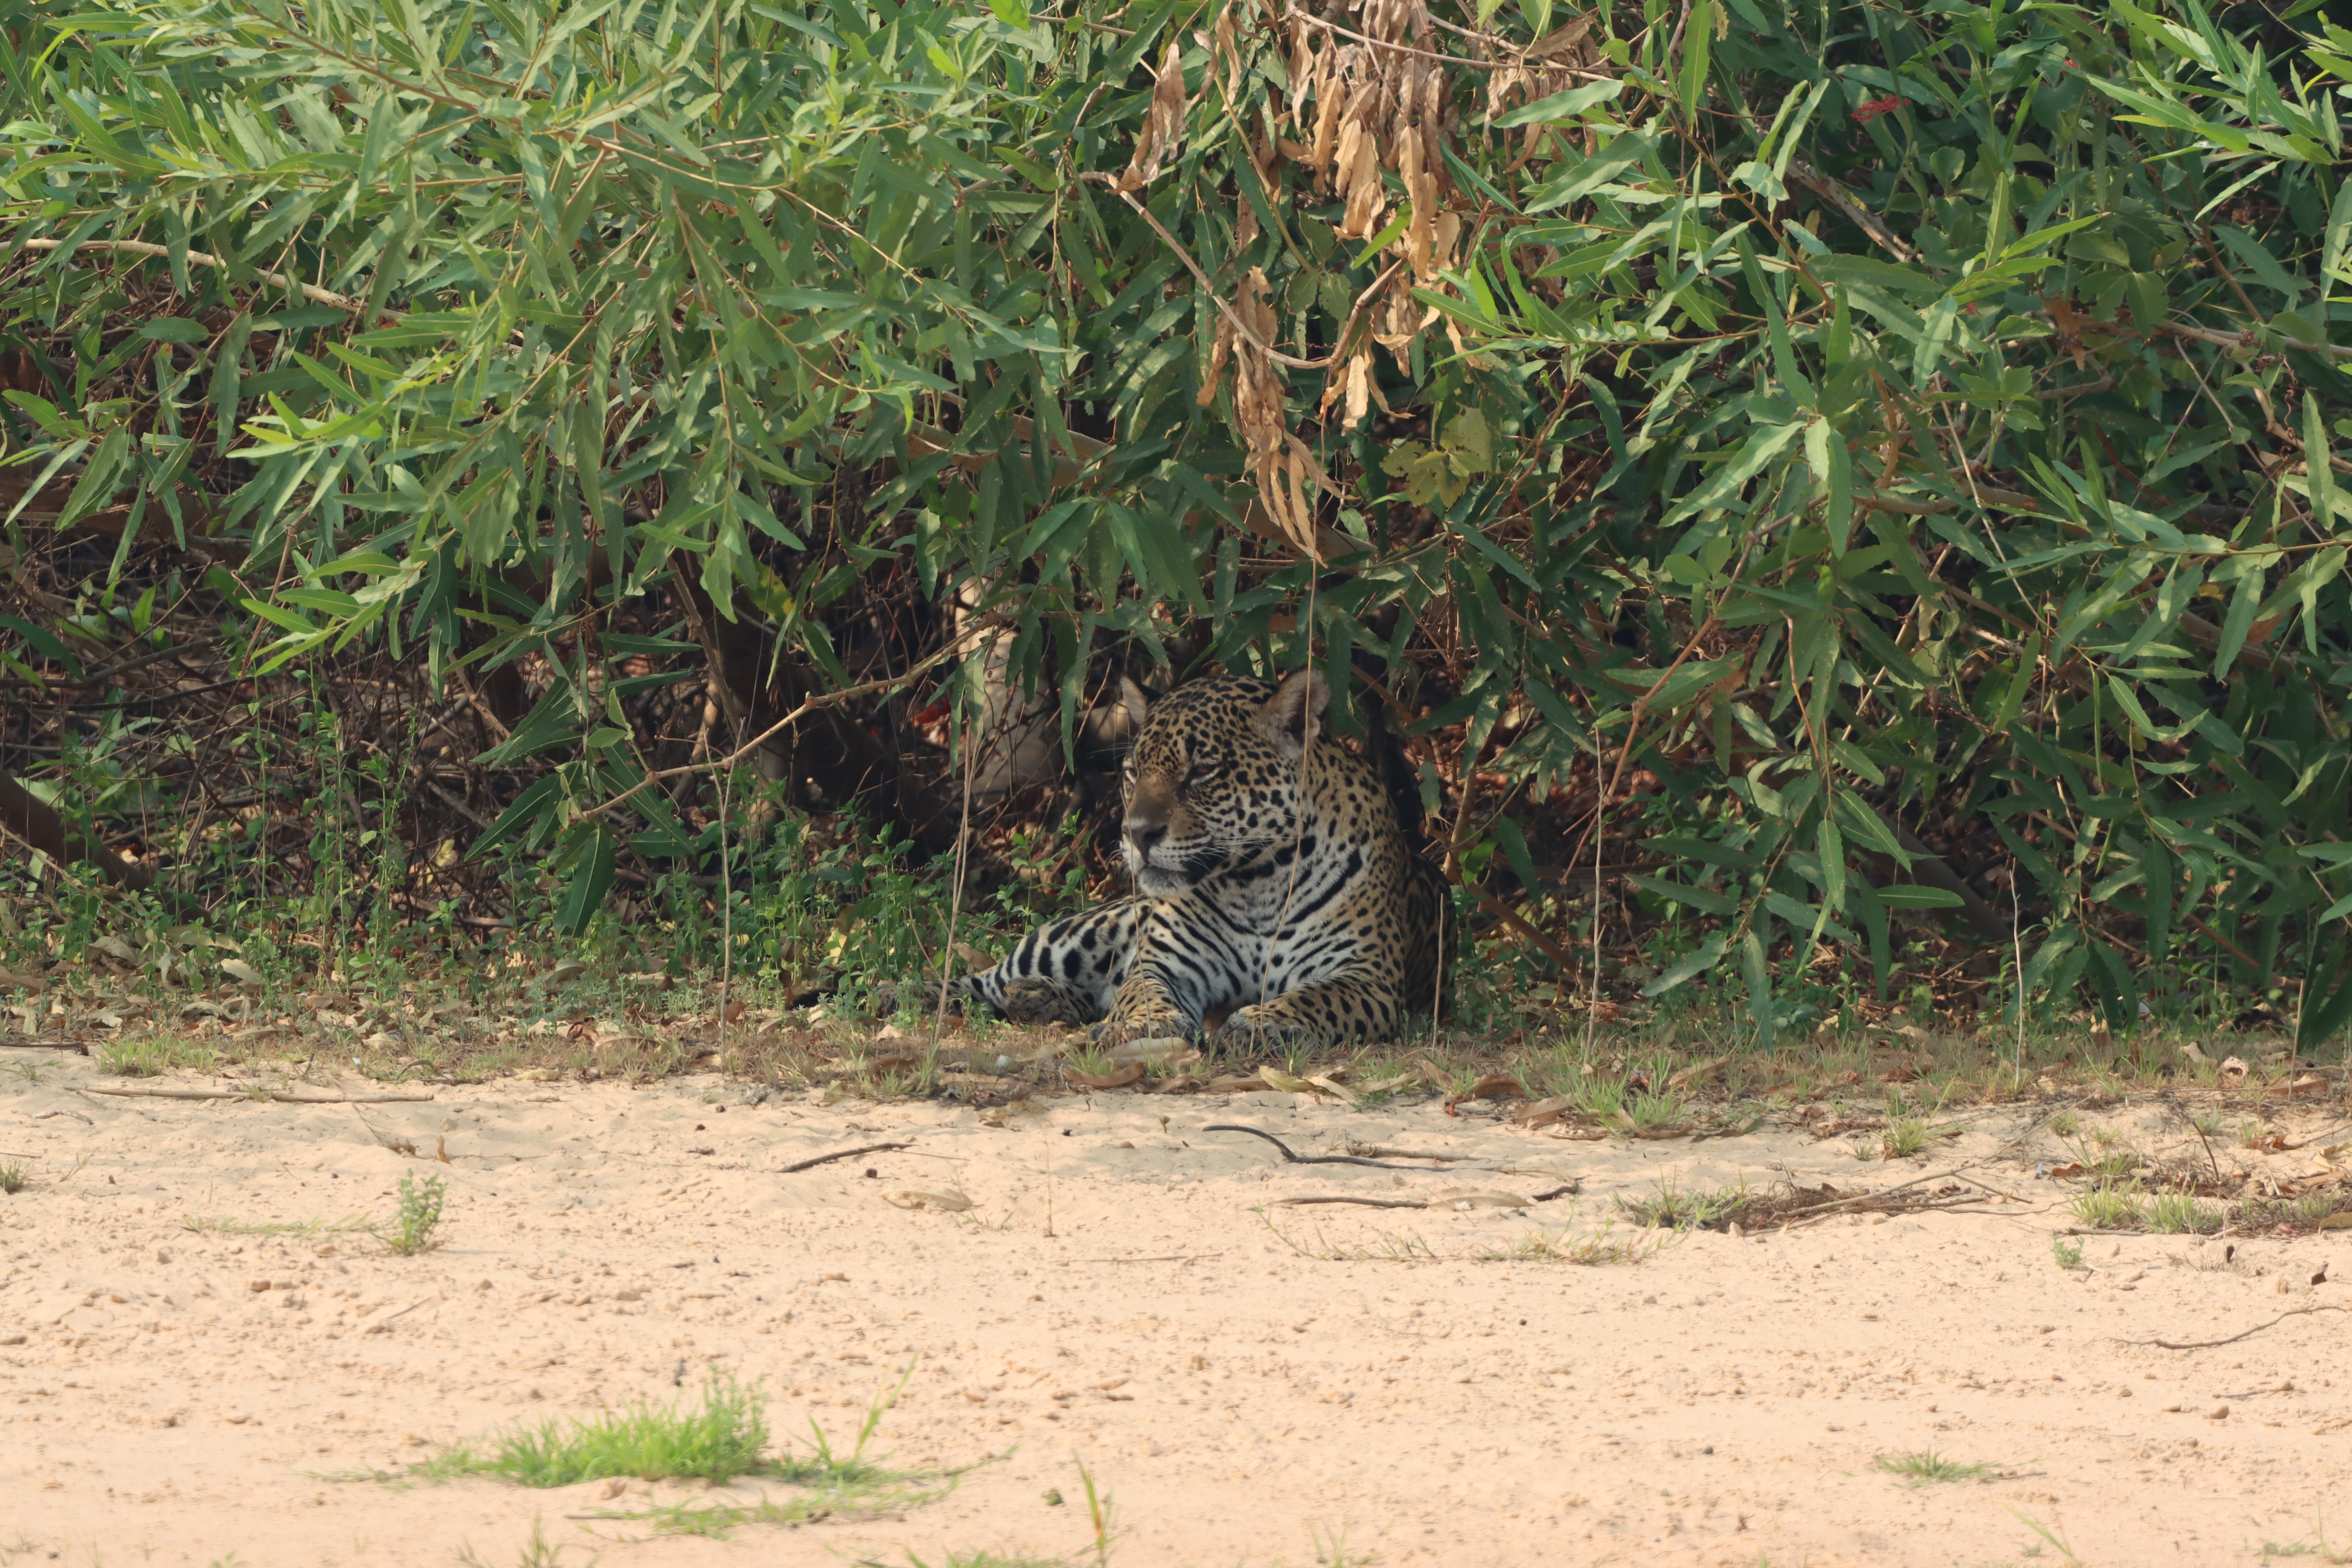
Jaguar: Oxum